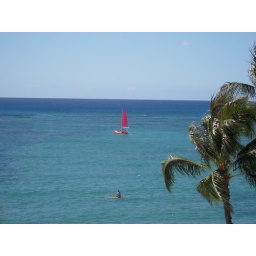
We had a fantastic ocean view from our side balcony in the living room. Yes, we had THREE balconies in our suite!